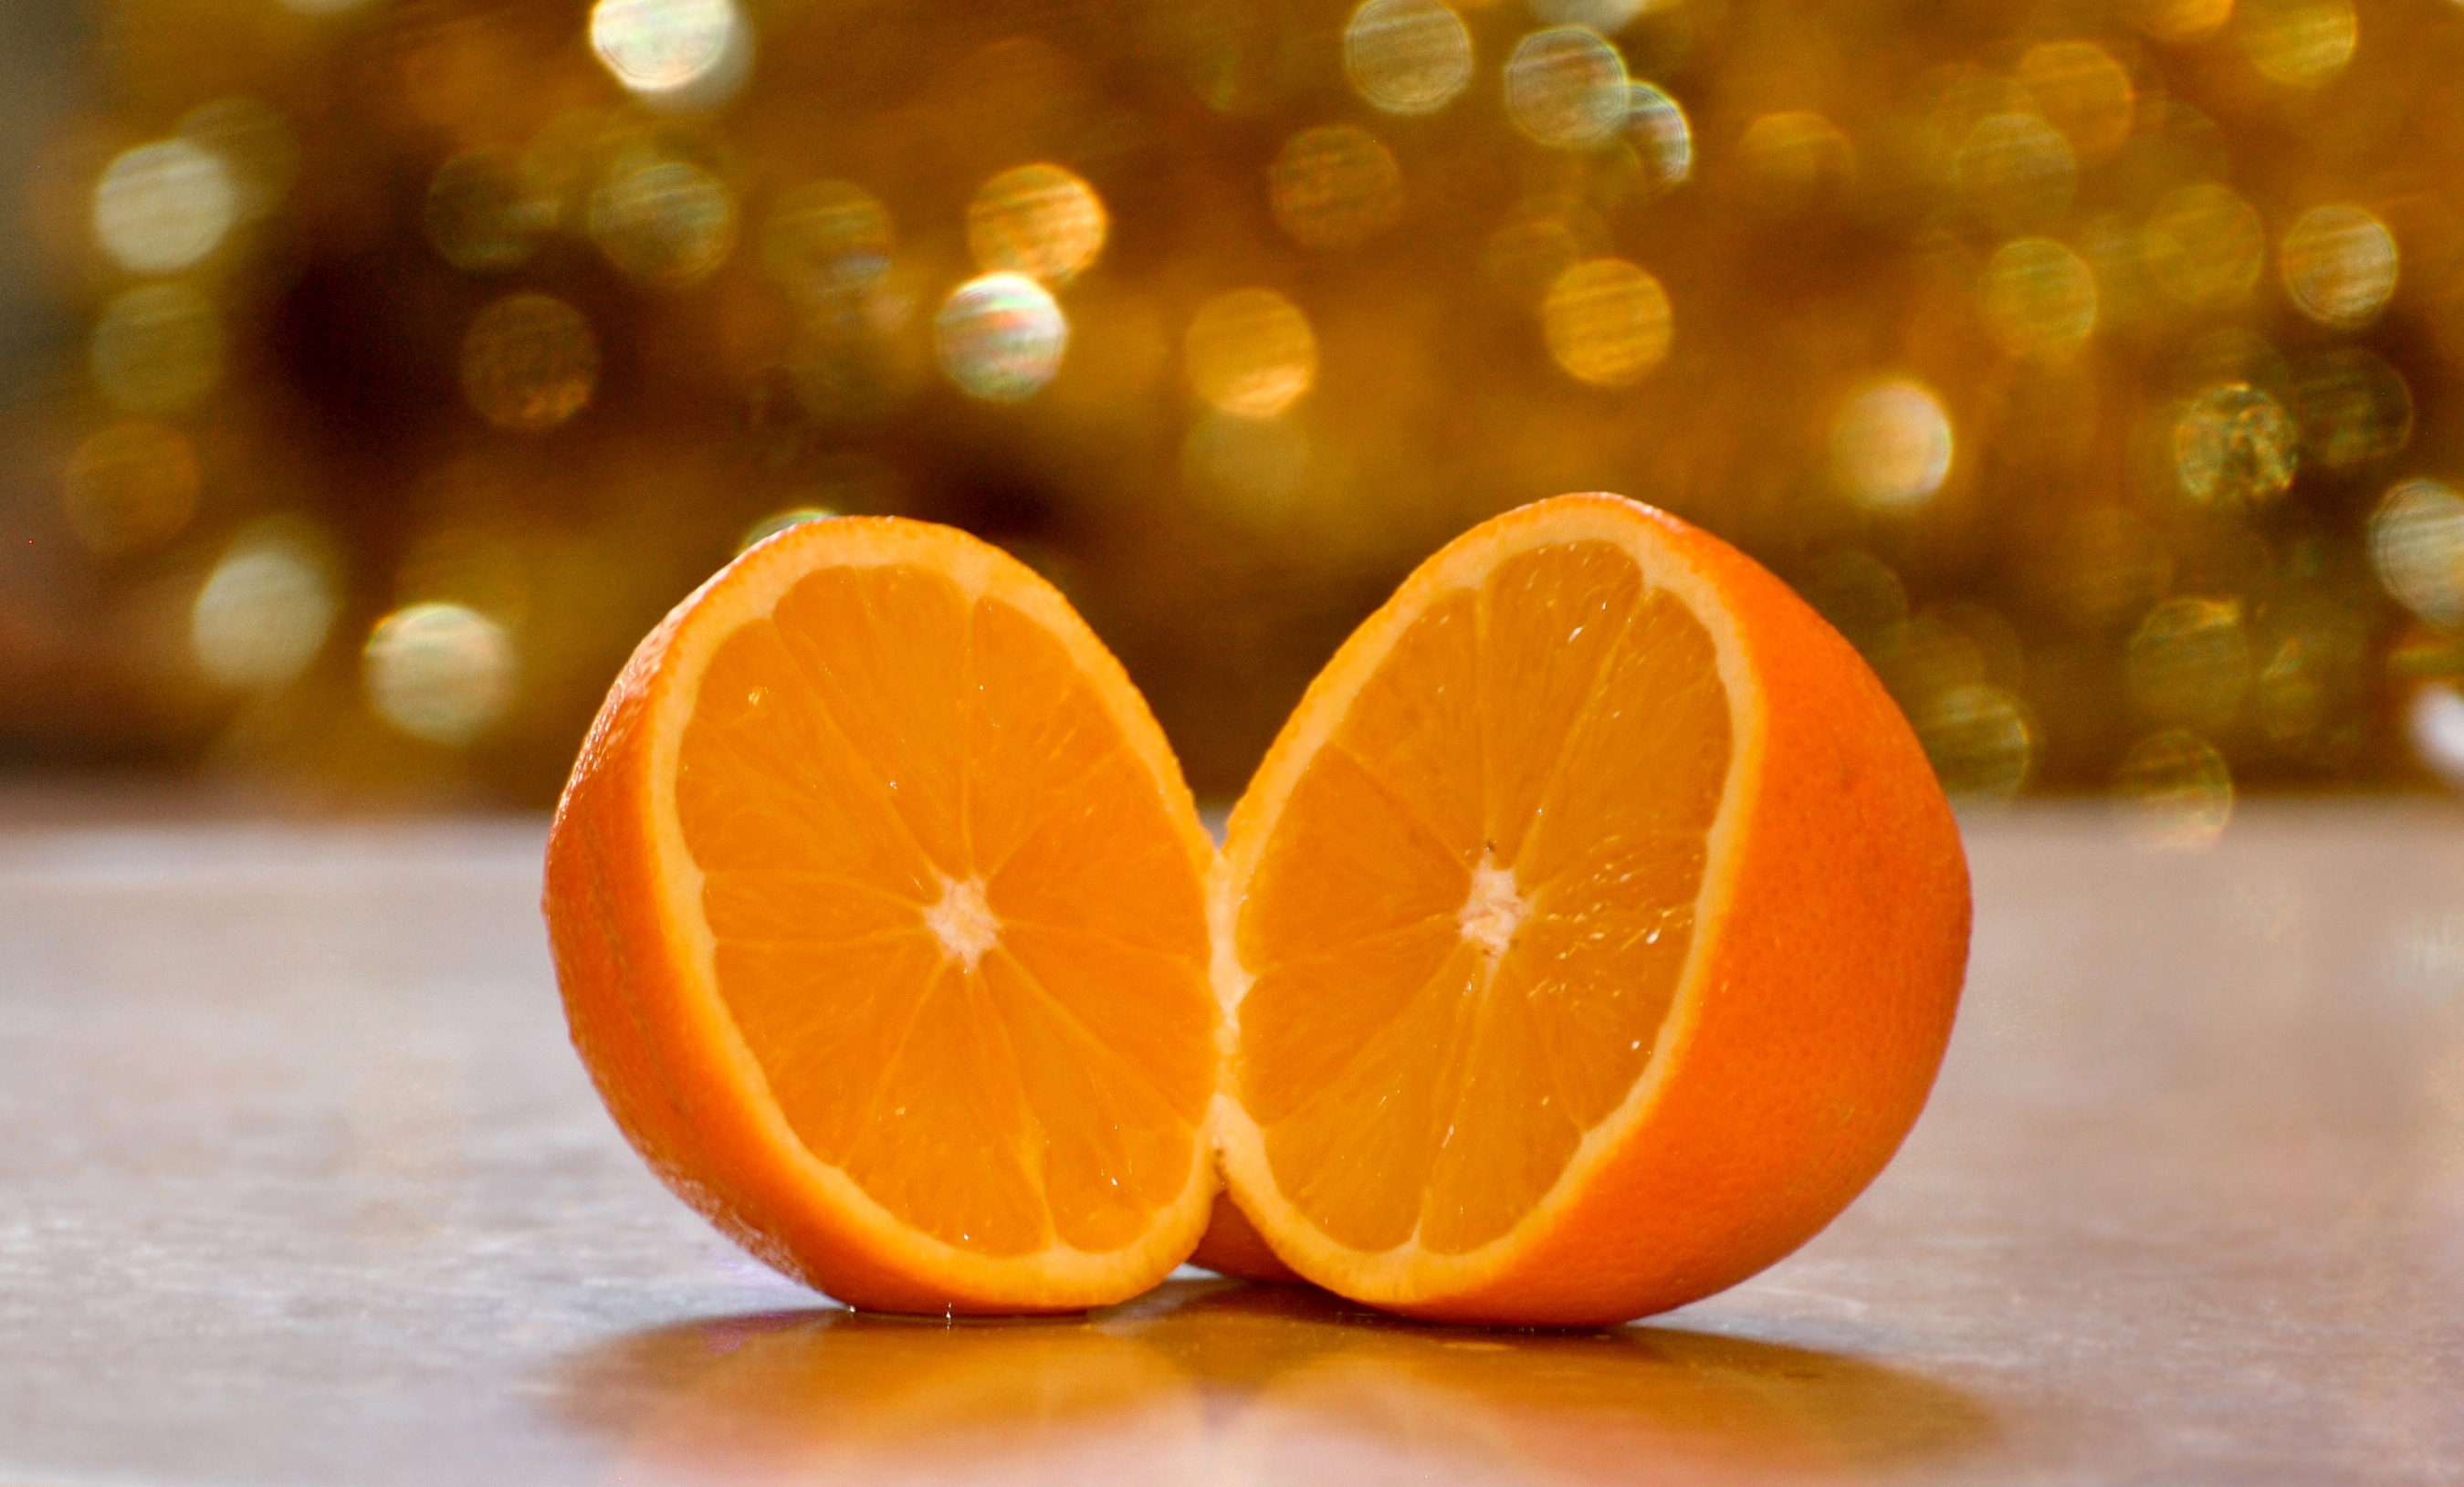
bokeh, plant, fruit, sweet, isolated, orange, food, produce, color, colorful, slice, glitter, juice, colors, tangerine, piece, clementine, citrus, yummy, taste, flavor, flowering plant, mandarin orange, land plant, tangelo